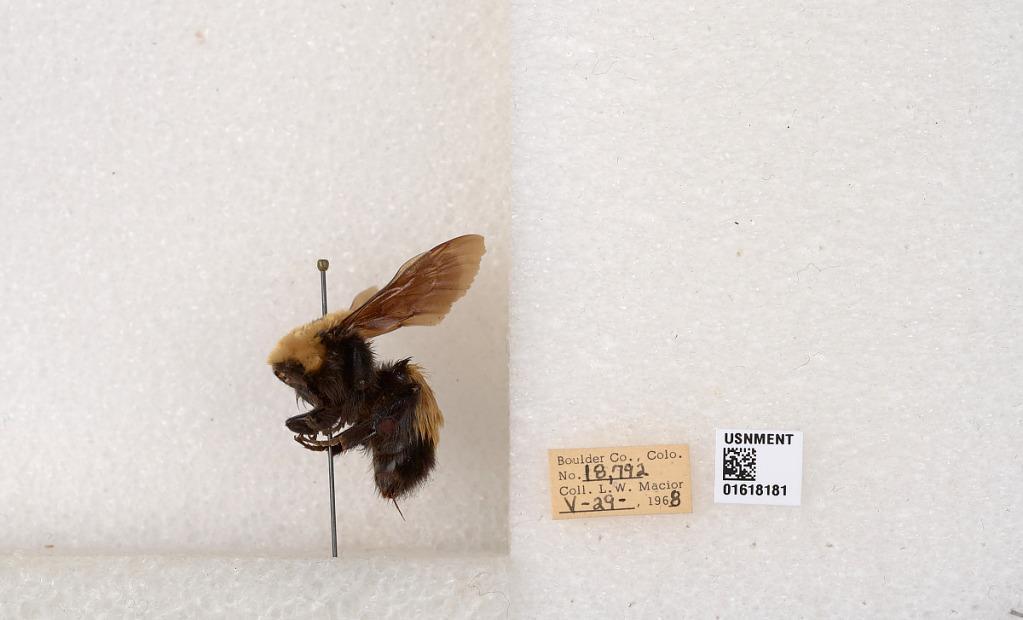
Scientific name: Bombus (Bombus) nevadensis Cresson